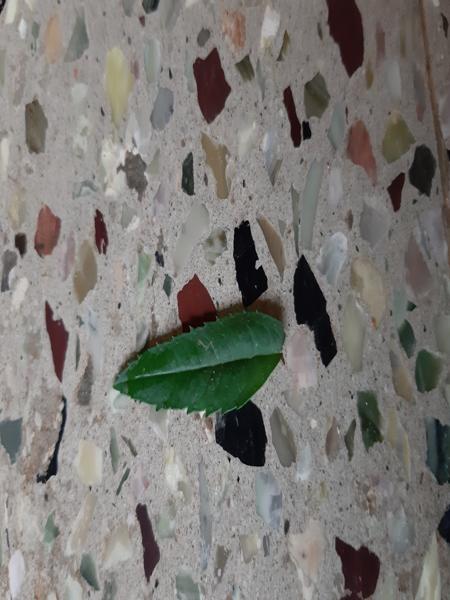
Plant: Marigold